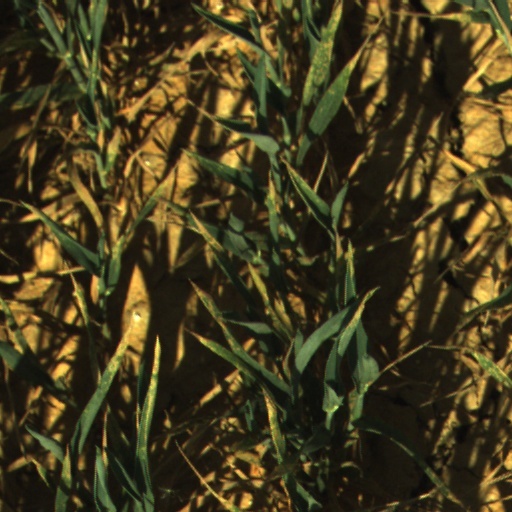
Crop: wheat